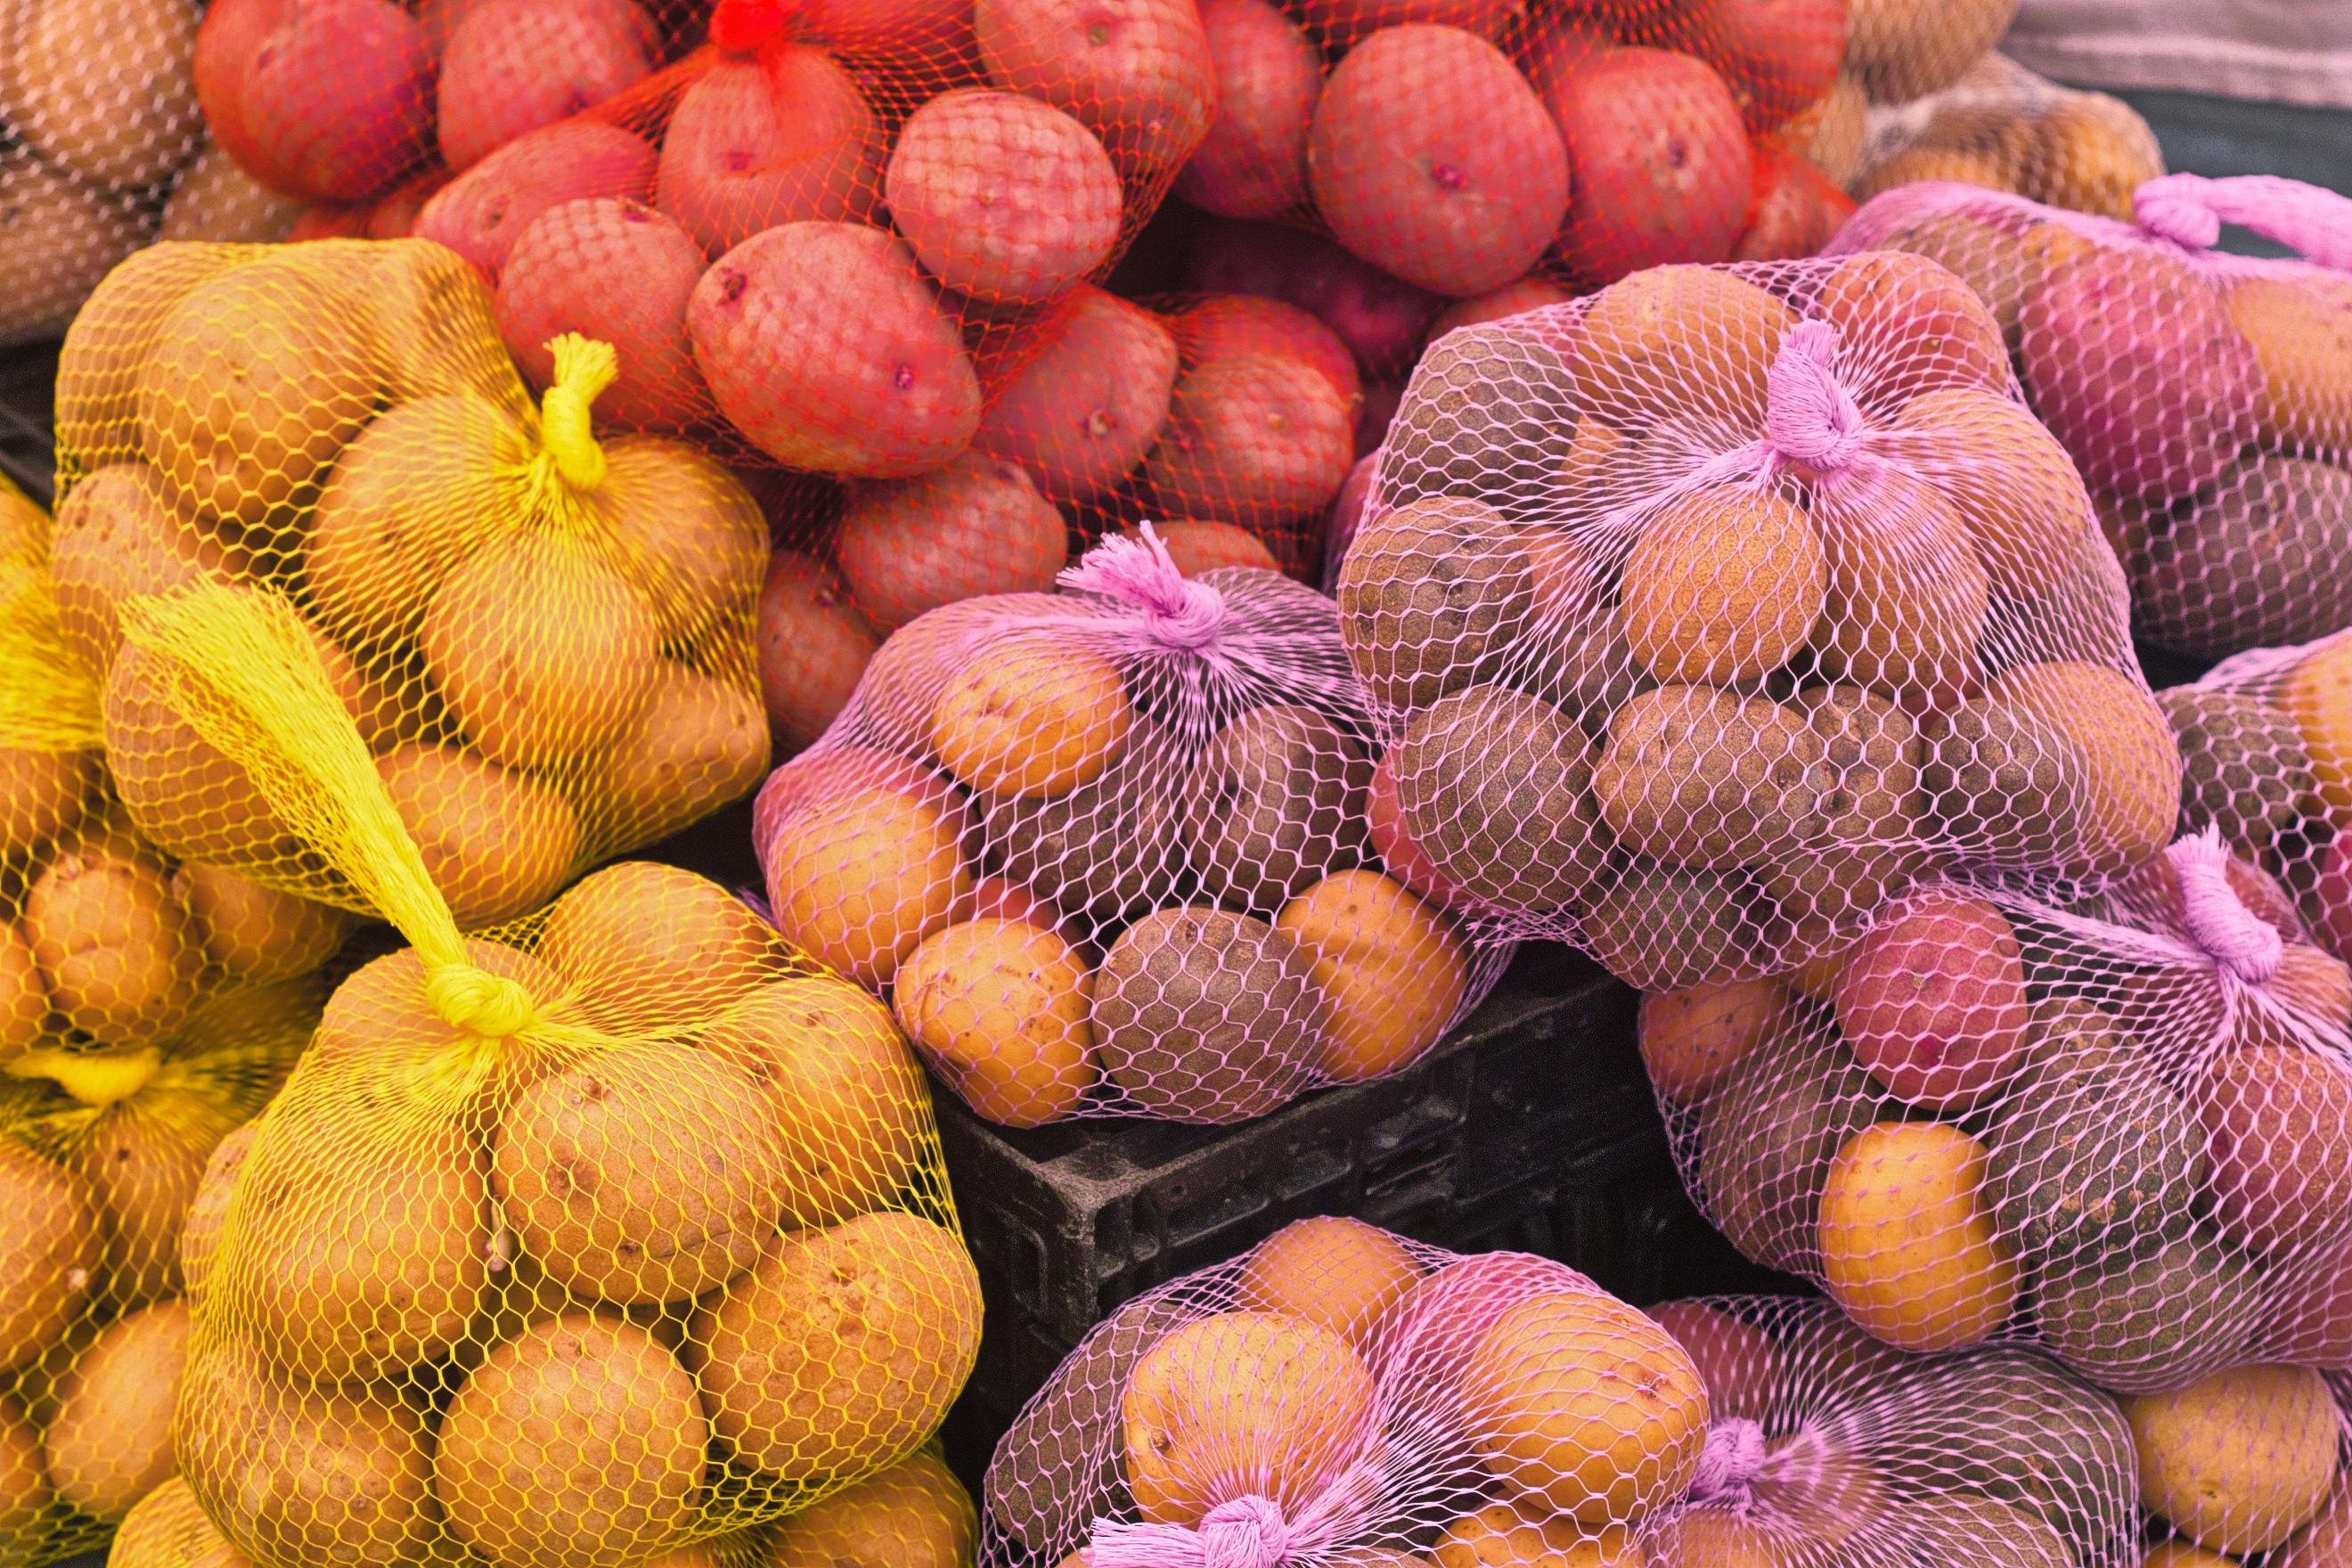
plant, fruit, food, produce, vegetable, market, farmers market, seattle, coconut, potatoes, flowering plant, land plant